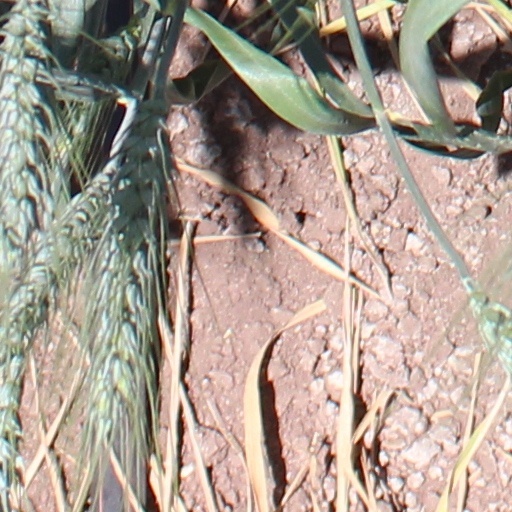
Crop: wheat